Bert Kortlang

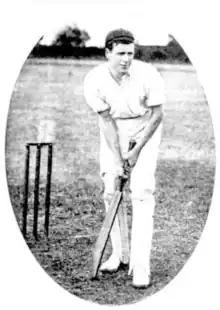
Bert Kortlang in 1910

Henry Frederick Lorenz Kortlang or Harry Herbert Lorenz Kortlang, known as Bert J. Kortlang (12 March 1880 – 15 February 1961) was an Australian cricketer who also held US citizenship due to his father having been born in New York City. He played 17 first-class cricket matches for Victoria between 1910 and 1912, and 15 matches for Wellington in New Zealand between 1922 and 1927. He also played for an Australian XI in 1911 and for a New Zealand XI in 1924.